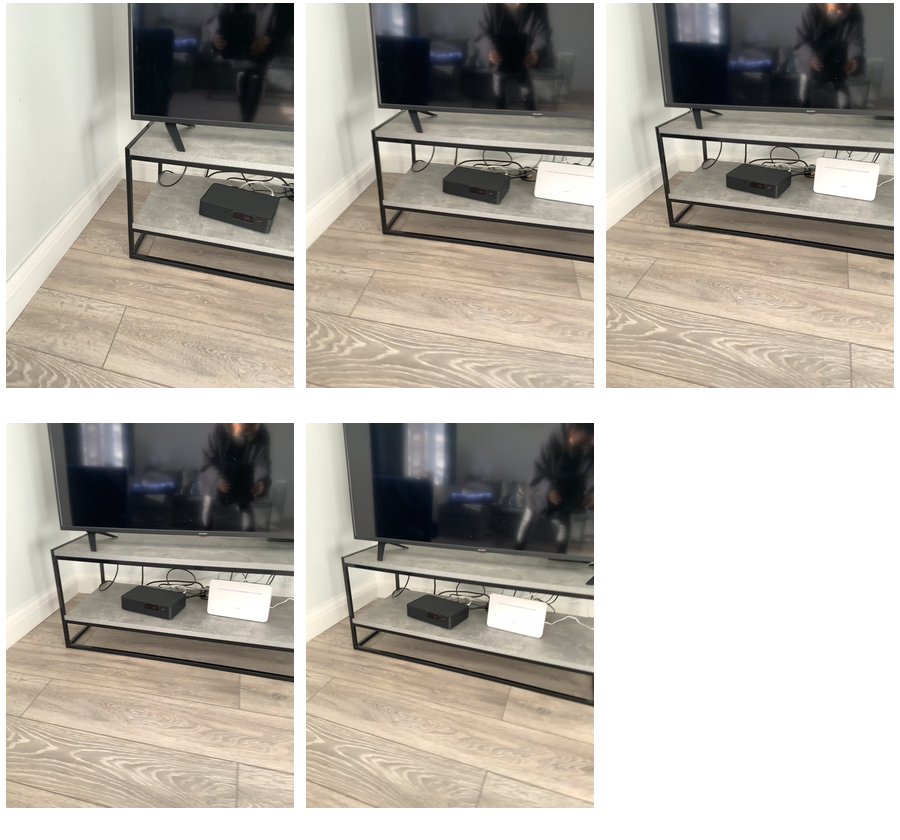Task instruction: Power on the router.
Answer: {"task_instruction": "Power on the router.", "nodes": ["electric outlet", "router"], "edges": [{"functional_relationship": "providepower", "object1": "electric outlet", "object2": "router", "spatial_relations": ["lower_than", "right_of"], "is_touching": false}], "action_type": "insert", "function_type": "power_supply"}